Templeport

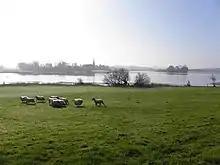
Templeport Lough, County Cavan, Ireland, looking south.

Templeport is a civil parish in the barony of Tullyhaw, County Cavan, Ireland. The chief towns in the parish are Bawnboy and Ballymagauran. The large Roman Catholic parish of Templeport containing 42,172 statute acres was split up in the 18th & 19th centuries into three new parishes, Templeport, Corlough and Glangevlin.